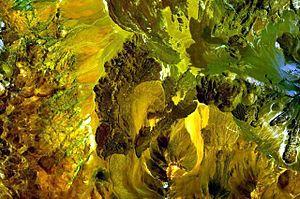
La Negrillar est un volcan du Chili composé de cônes pyroclastiques.